Sherpur District

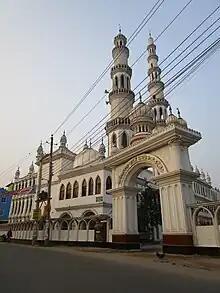
Mysaheba Jame Masque, Sherpur

Archaeological Heritage and Relics include: Gojni Obokash Kendra, Madhutila Ecopark in Nalitabari, Ghagra Laskar Bari Mosque (1808), Baraduari Mosque at Garhjaripar, Garh Jaripar Fort (1486-91AD), Tomb of Darvish Jarip Shah, Tomb of Shah Kamal (1644 AD), Tomb of Sher Ali Gazi, Mughal Mosque at Kasba, Maisaheba Mosque, and Residences of Nay Ani, Arai Ani and Pouney Tin Ani Zamindars.